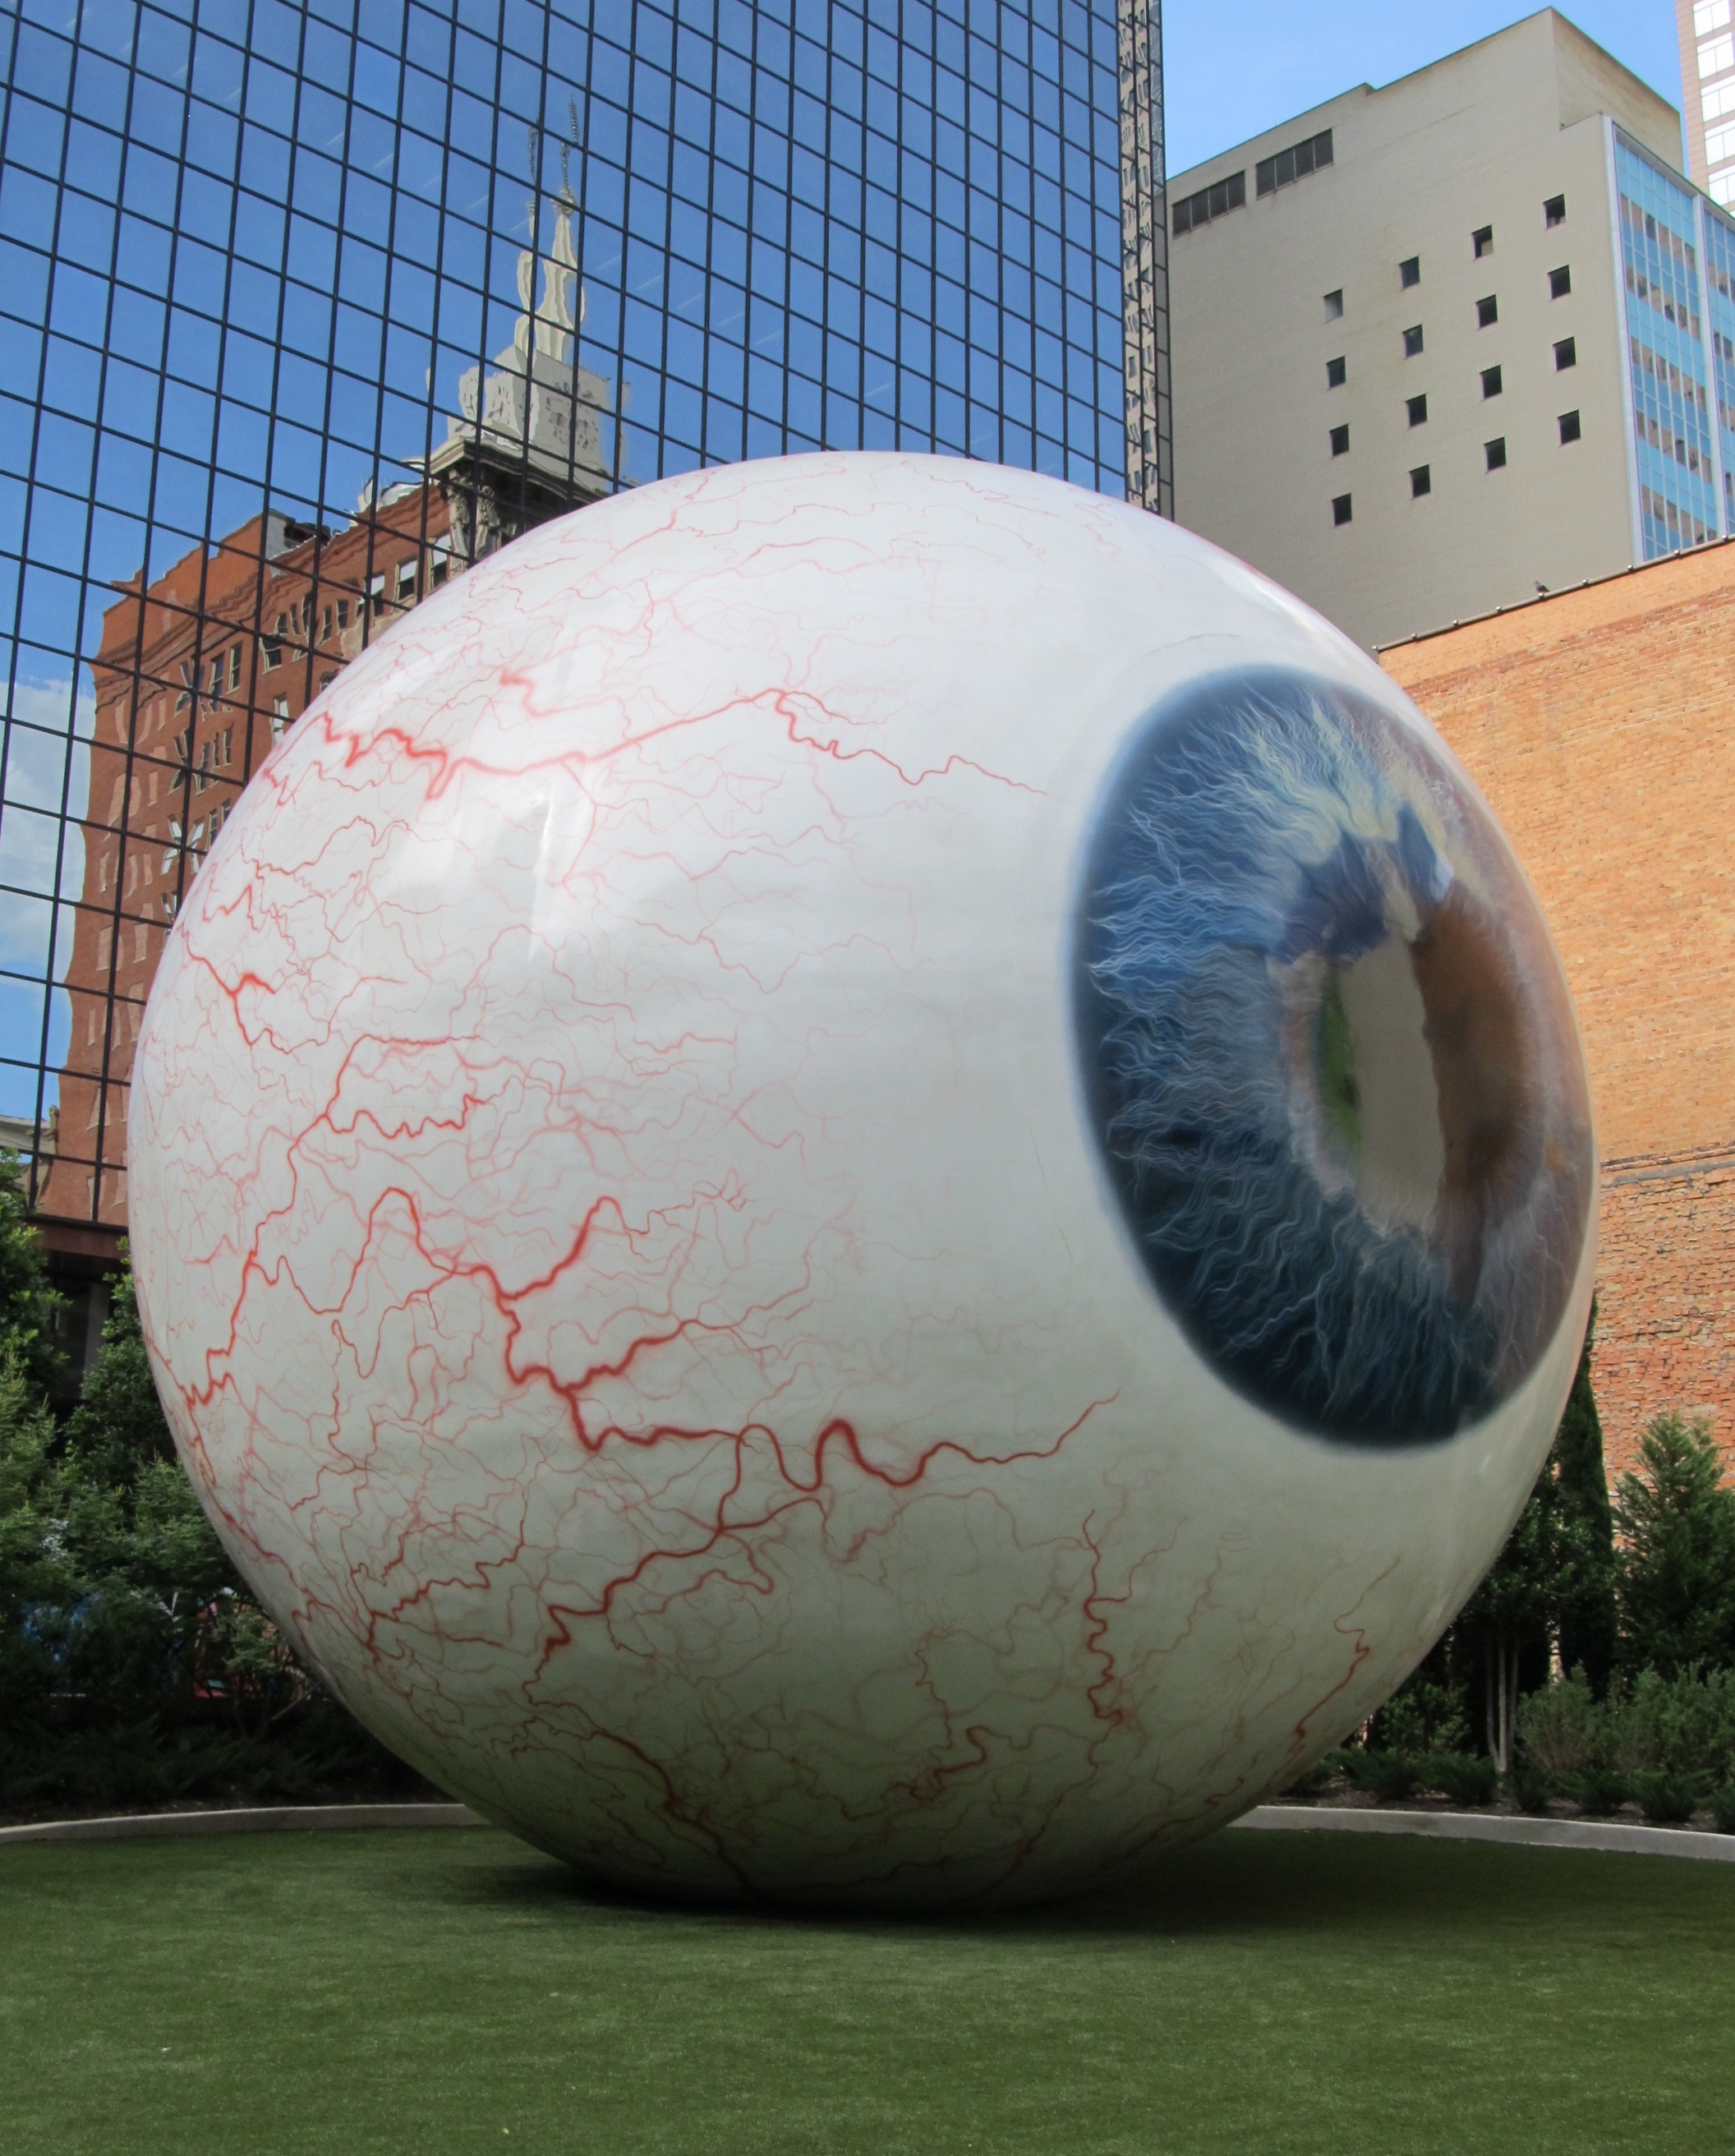
white, urban, downtown, looking, sculpture, art, iris, arts, ball, sphere, huge, texas, dallas, shape, watching, staring, eyeball, inflatable, observing, man made object, atmosphere of earth, giant eyeball, enormous orb, blood veins